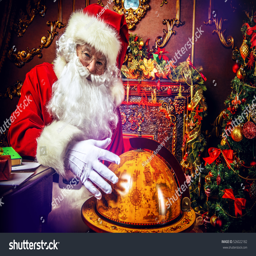
film character at home reading the post and plans to travel around the planet .